160th Fighter Squadron

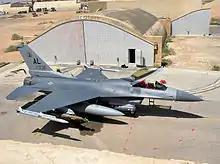
160th Expeditionary Fighter Squadron F-16C 87-0336 at Al Udeid AB, Qata during Operation Iraqi Freedom, 2004.

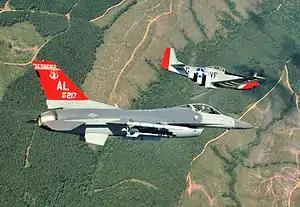
USAF F-16C block 30 #87-0217 from the 160th FS is seen wearing special tail markings for the Alabama ANG commemorating the reactivating of the 100th FS Tuskegee airmen in formation with a P-51 Mustang on 12 September 2007

After the 9/11 attacks, the 187th performed Combat Air Patrol flights as part of Operation Noble Eagle in the United States. The unit sustained this effort for Operation Noble Eagle for one year following the events of 11 September.